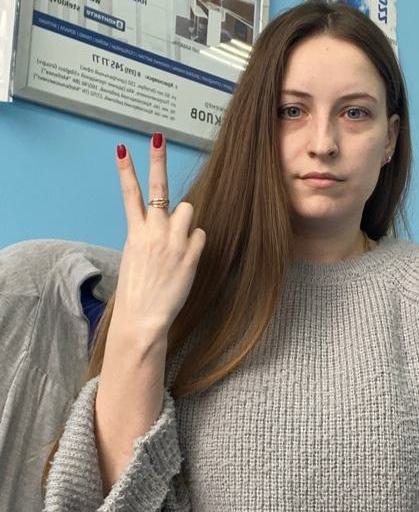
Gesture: peace_inverted